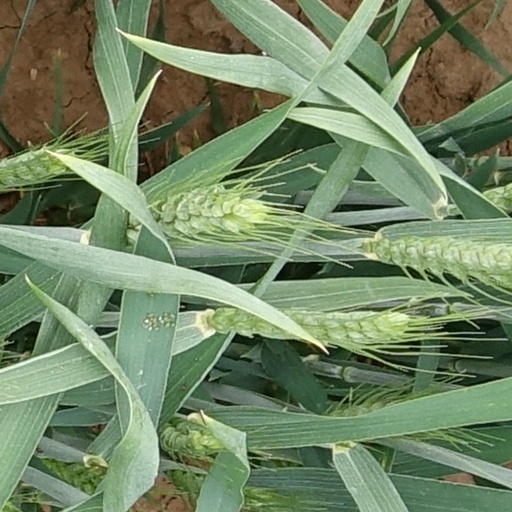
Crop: wheat